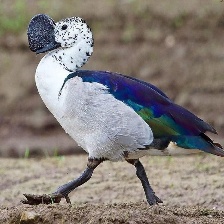
Species: KNOB BILLED DUCK
Scientific name: SARKIDIORNIS MELANOTOS
ImageNet parent category: drake